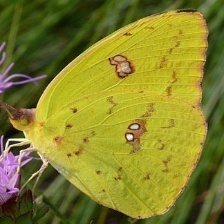
Species: CLOUDED SULPHUR
Butterfly family (ImageNet category): sulphur_butterfly